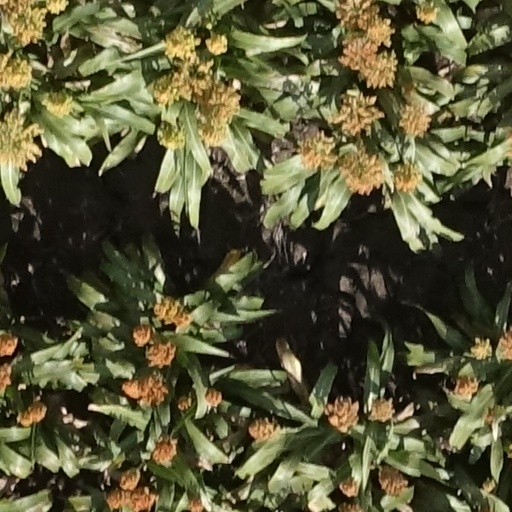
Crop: sorghum